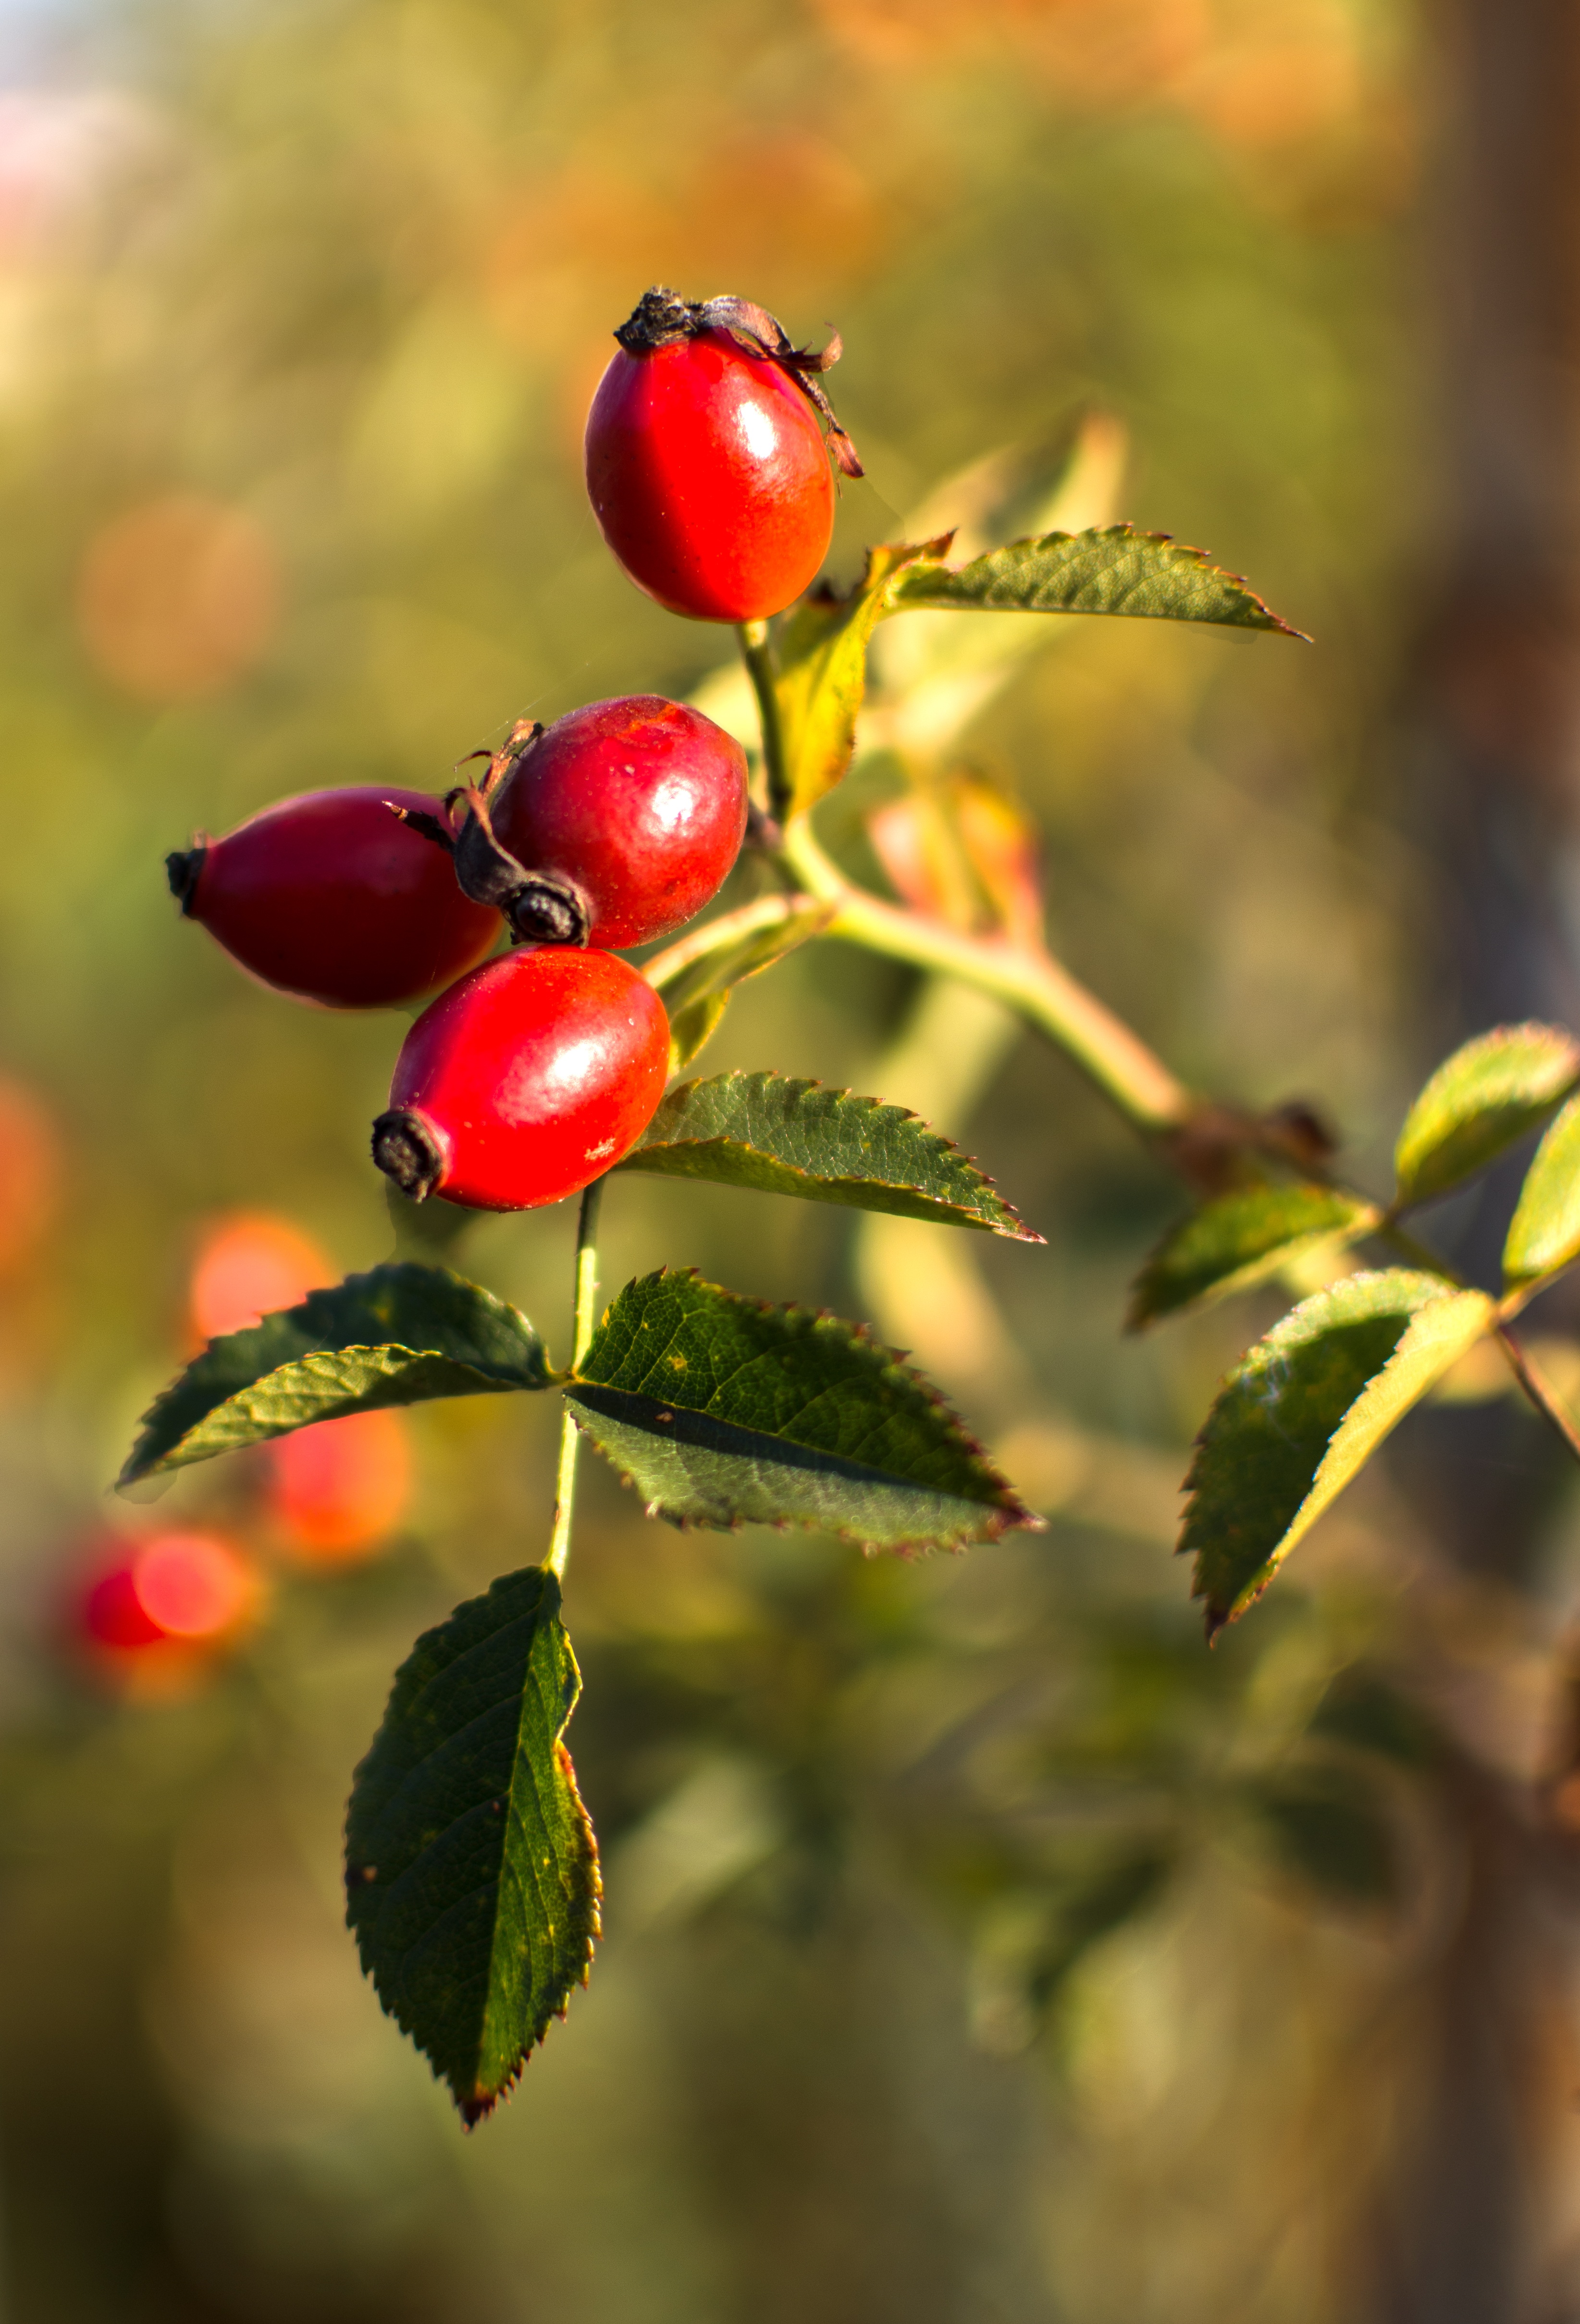
tree, nature, branch, blossom, plant, photography, fruit, berry, leaf, flower, bush, food, green, red, produce, crop, autumn, botany, flora, wildflower, close up, shrub, bud, hip, rose hip, macro photography, flowering plant, fetus, red fruits, woody plant, land plant